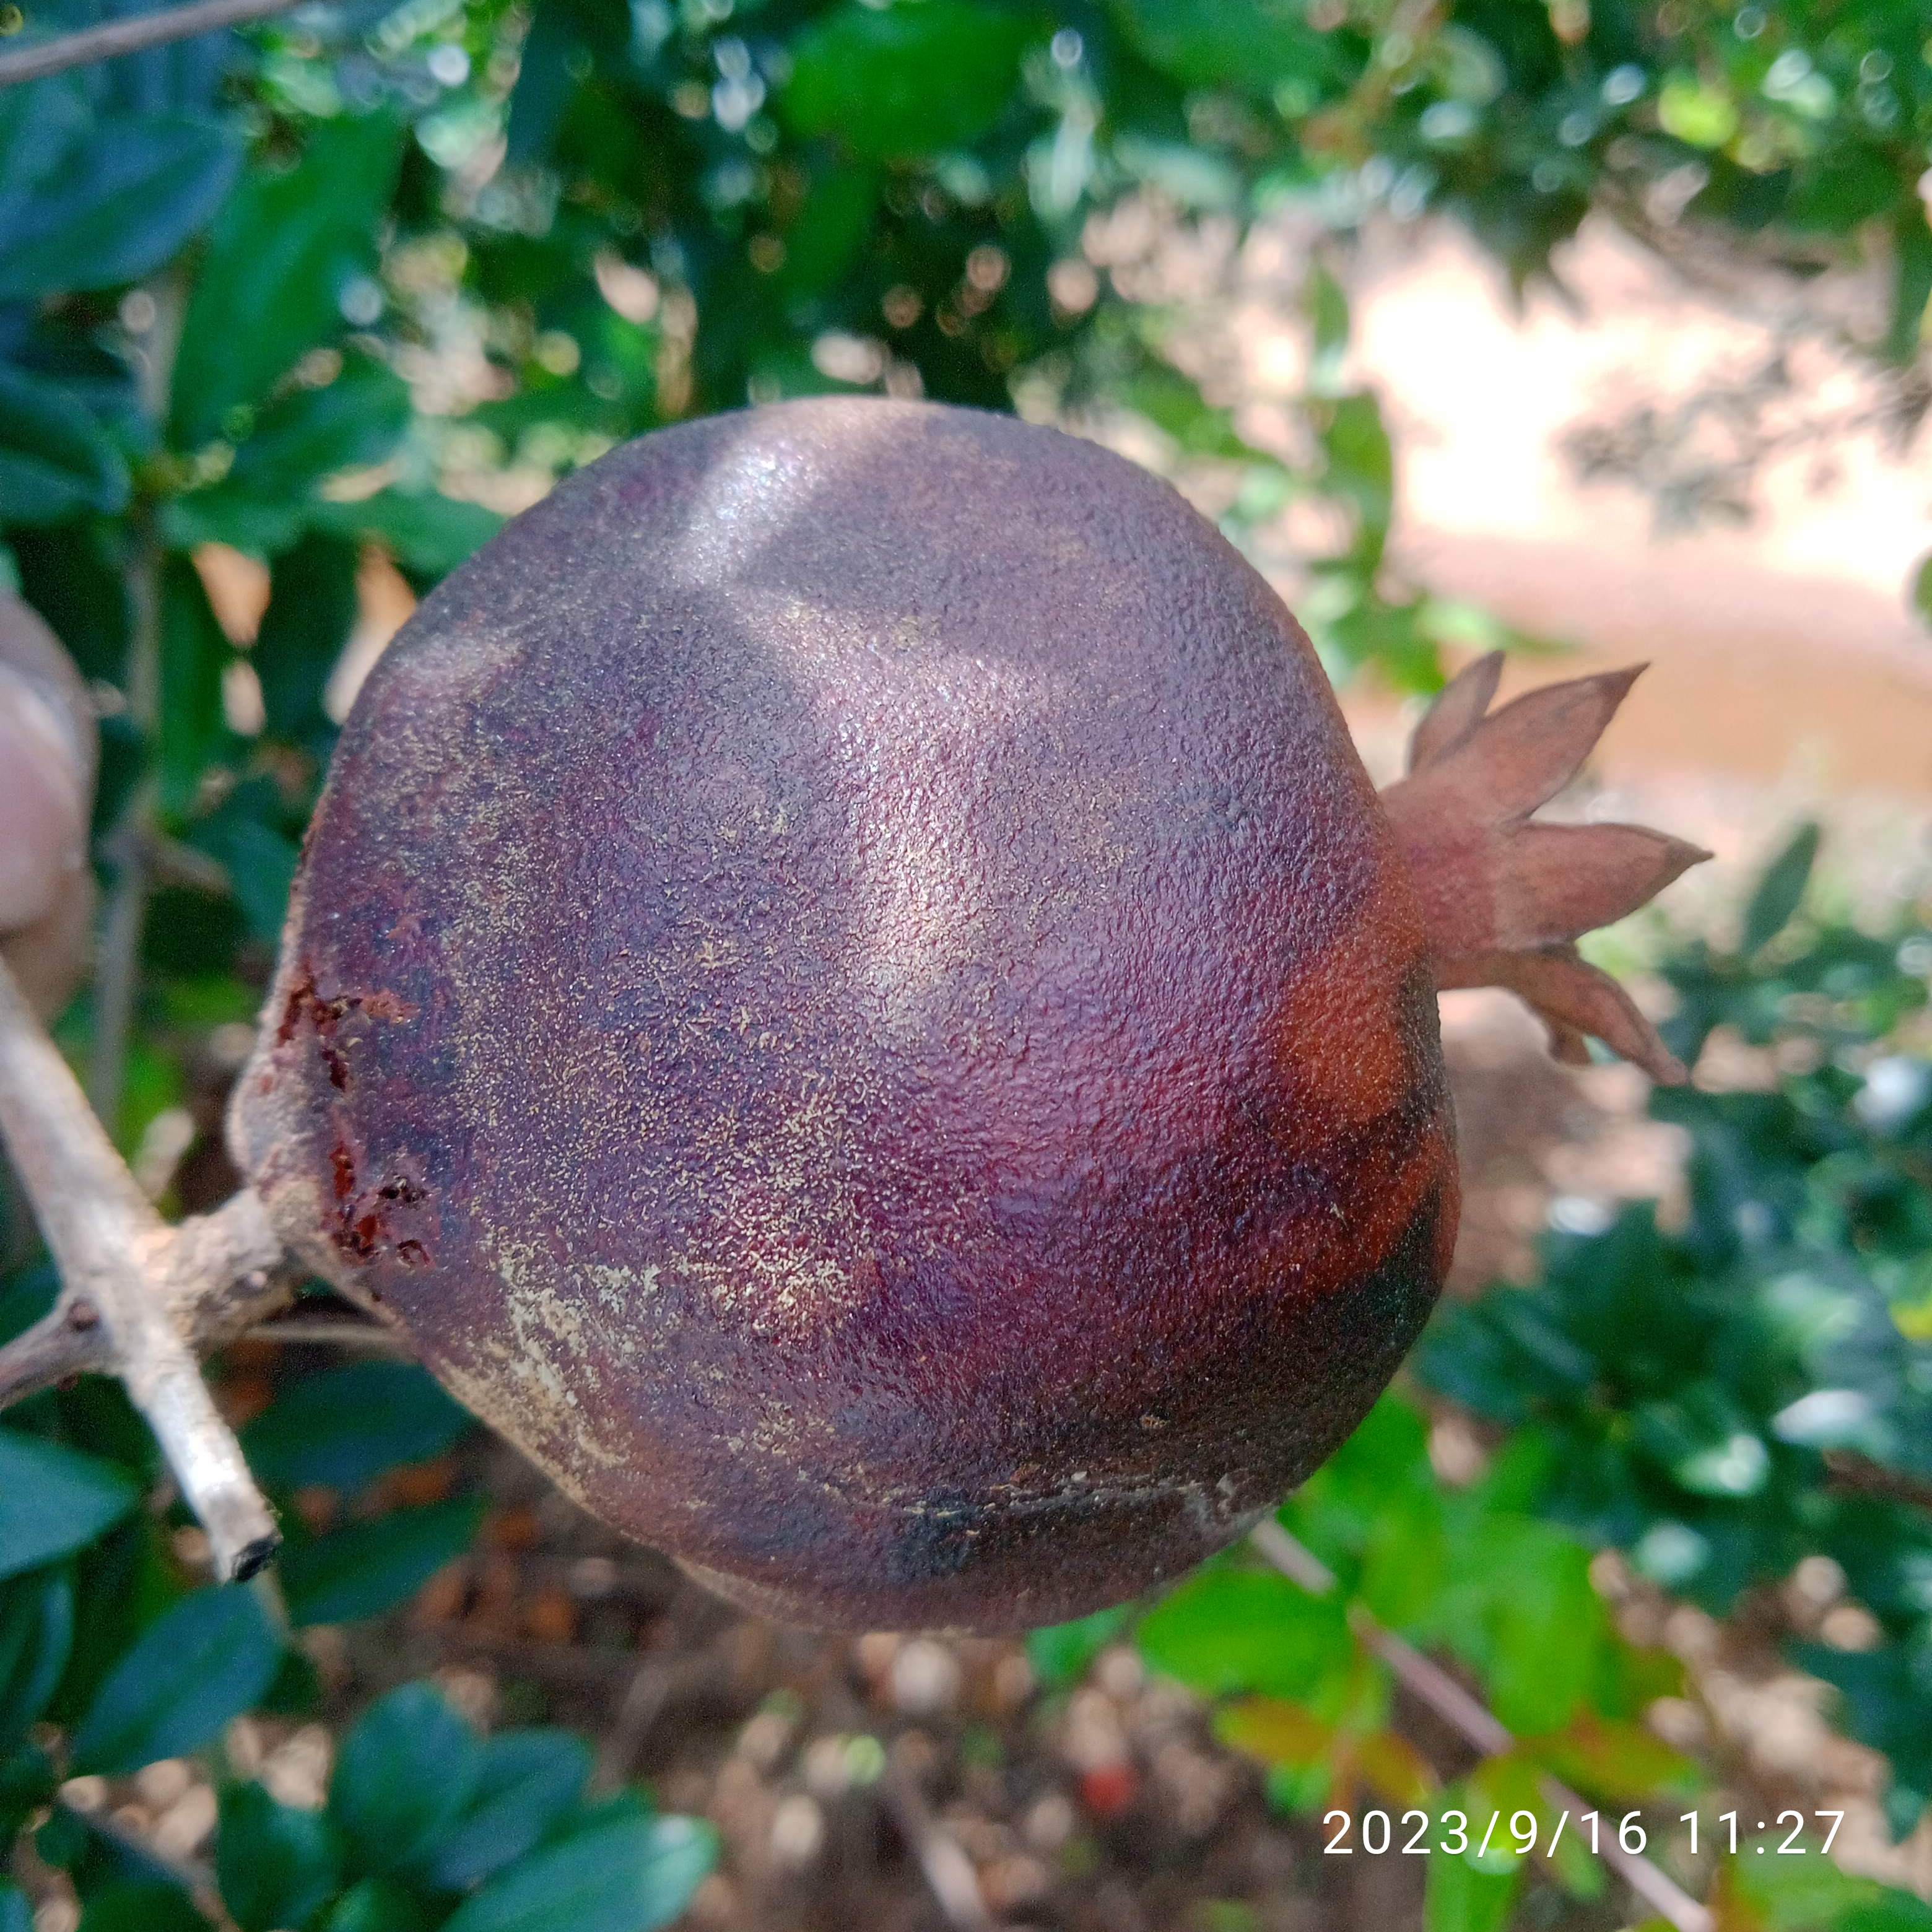
Label: Alternaria